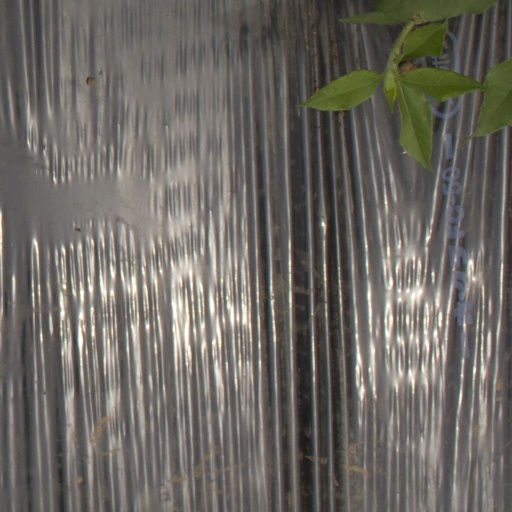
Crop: Jerusalem artichoke